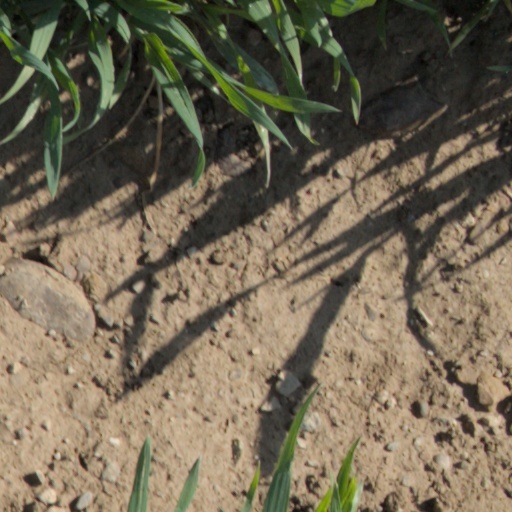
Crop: wheat